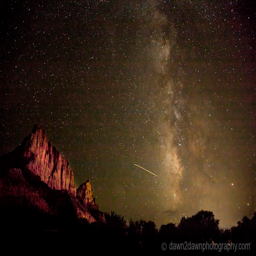
galaxy appears over national park on a moonless night .